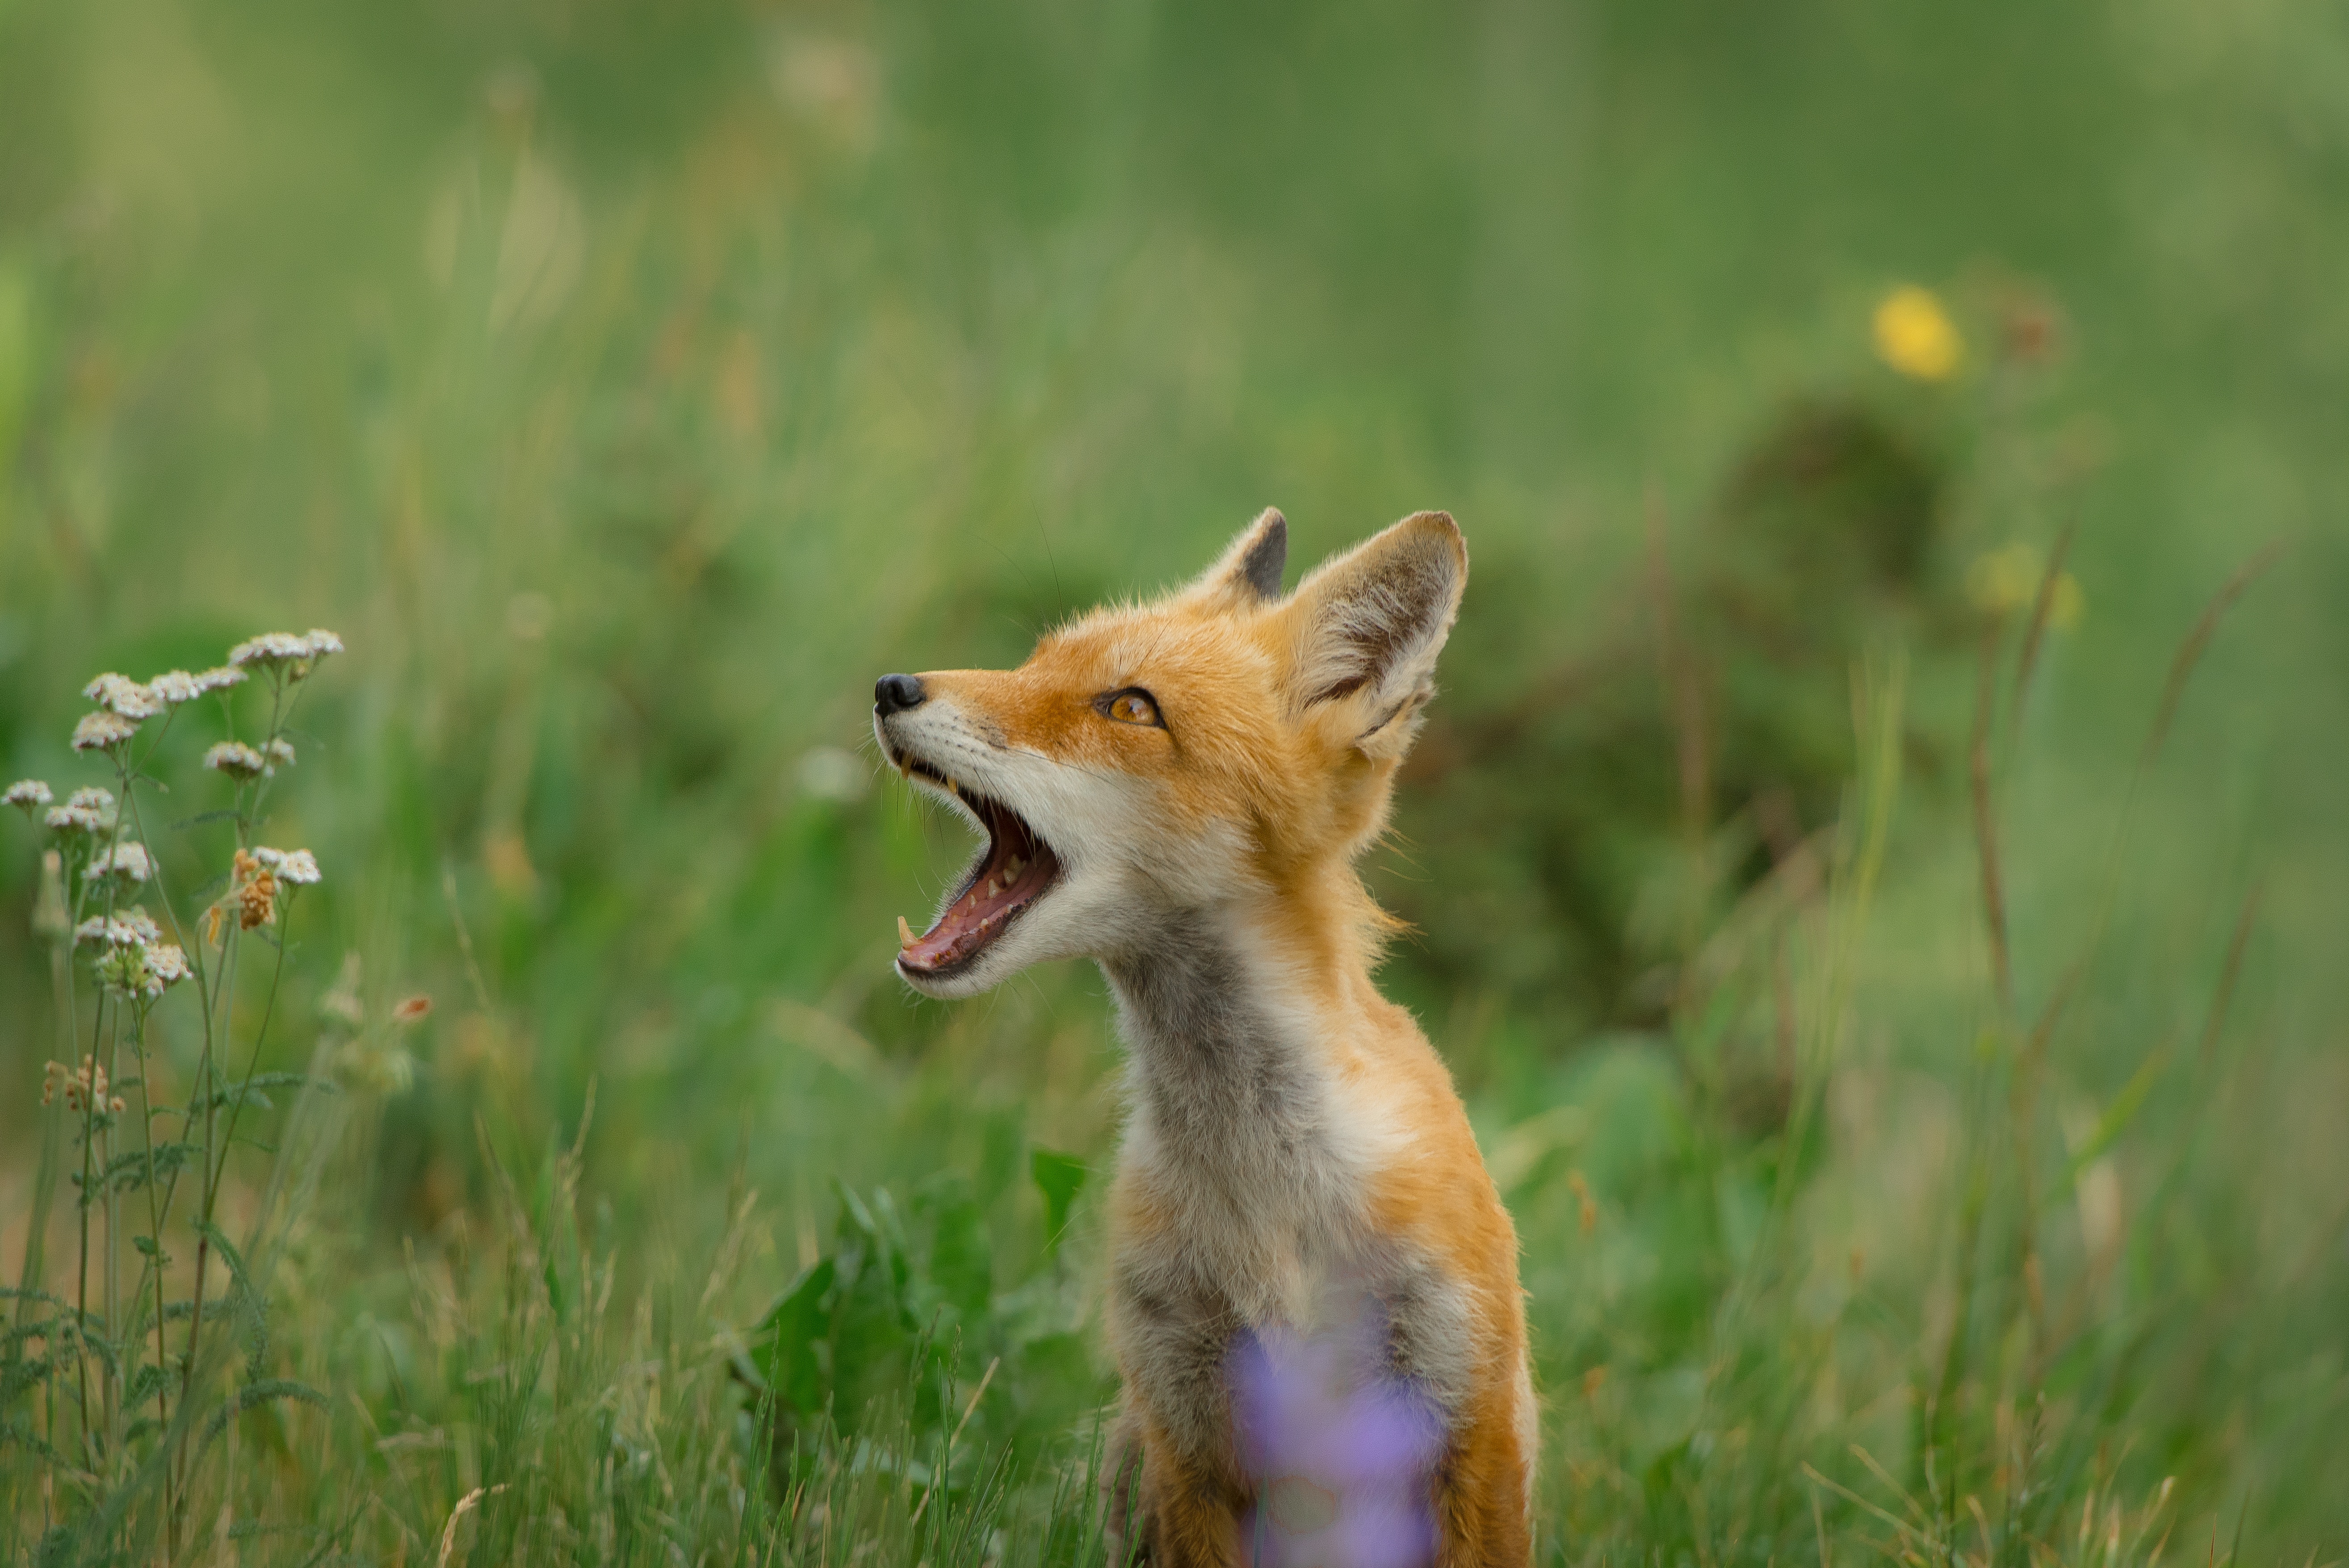
grass, meadow, prairie, wildlife, mammal, fox, fauna, red fox, snout, grassland, jackal, ecoregion, kit fox, dhole, terrestrial animal